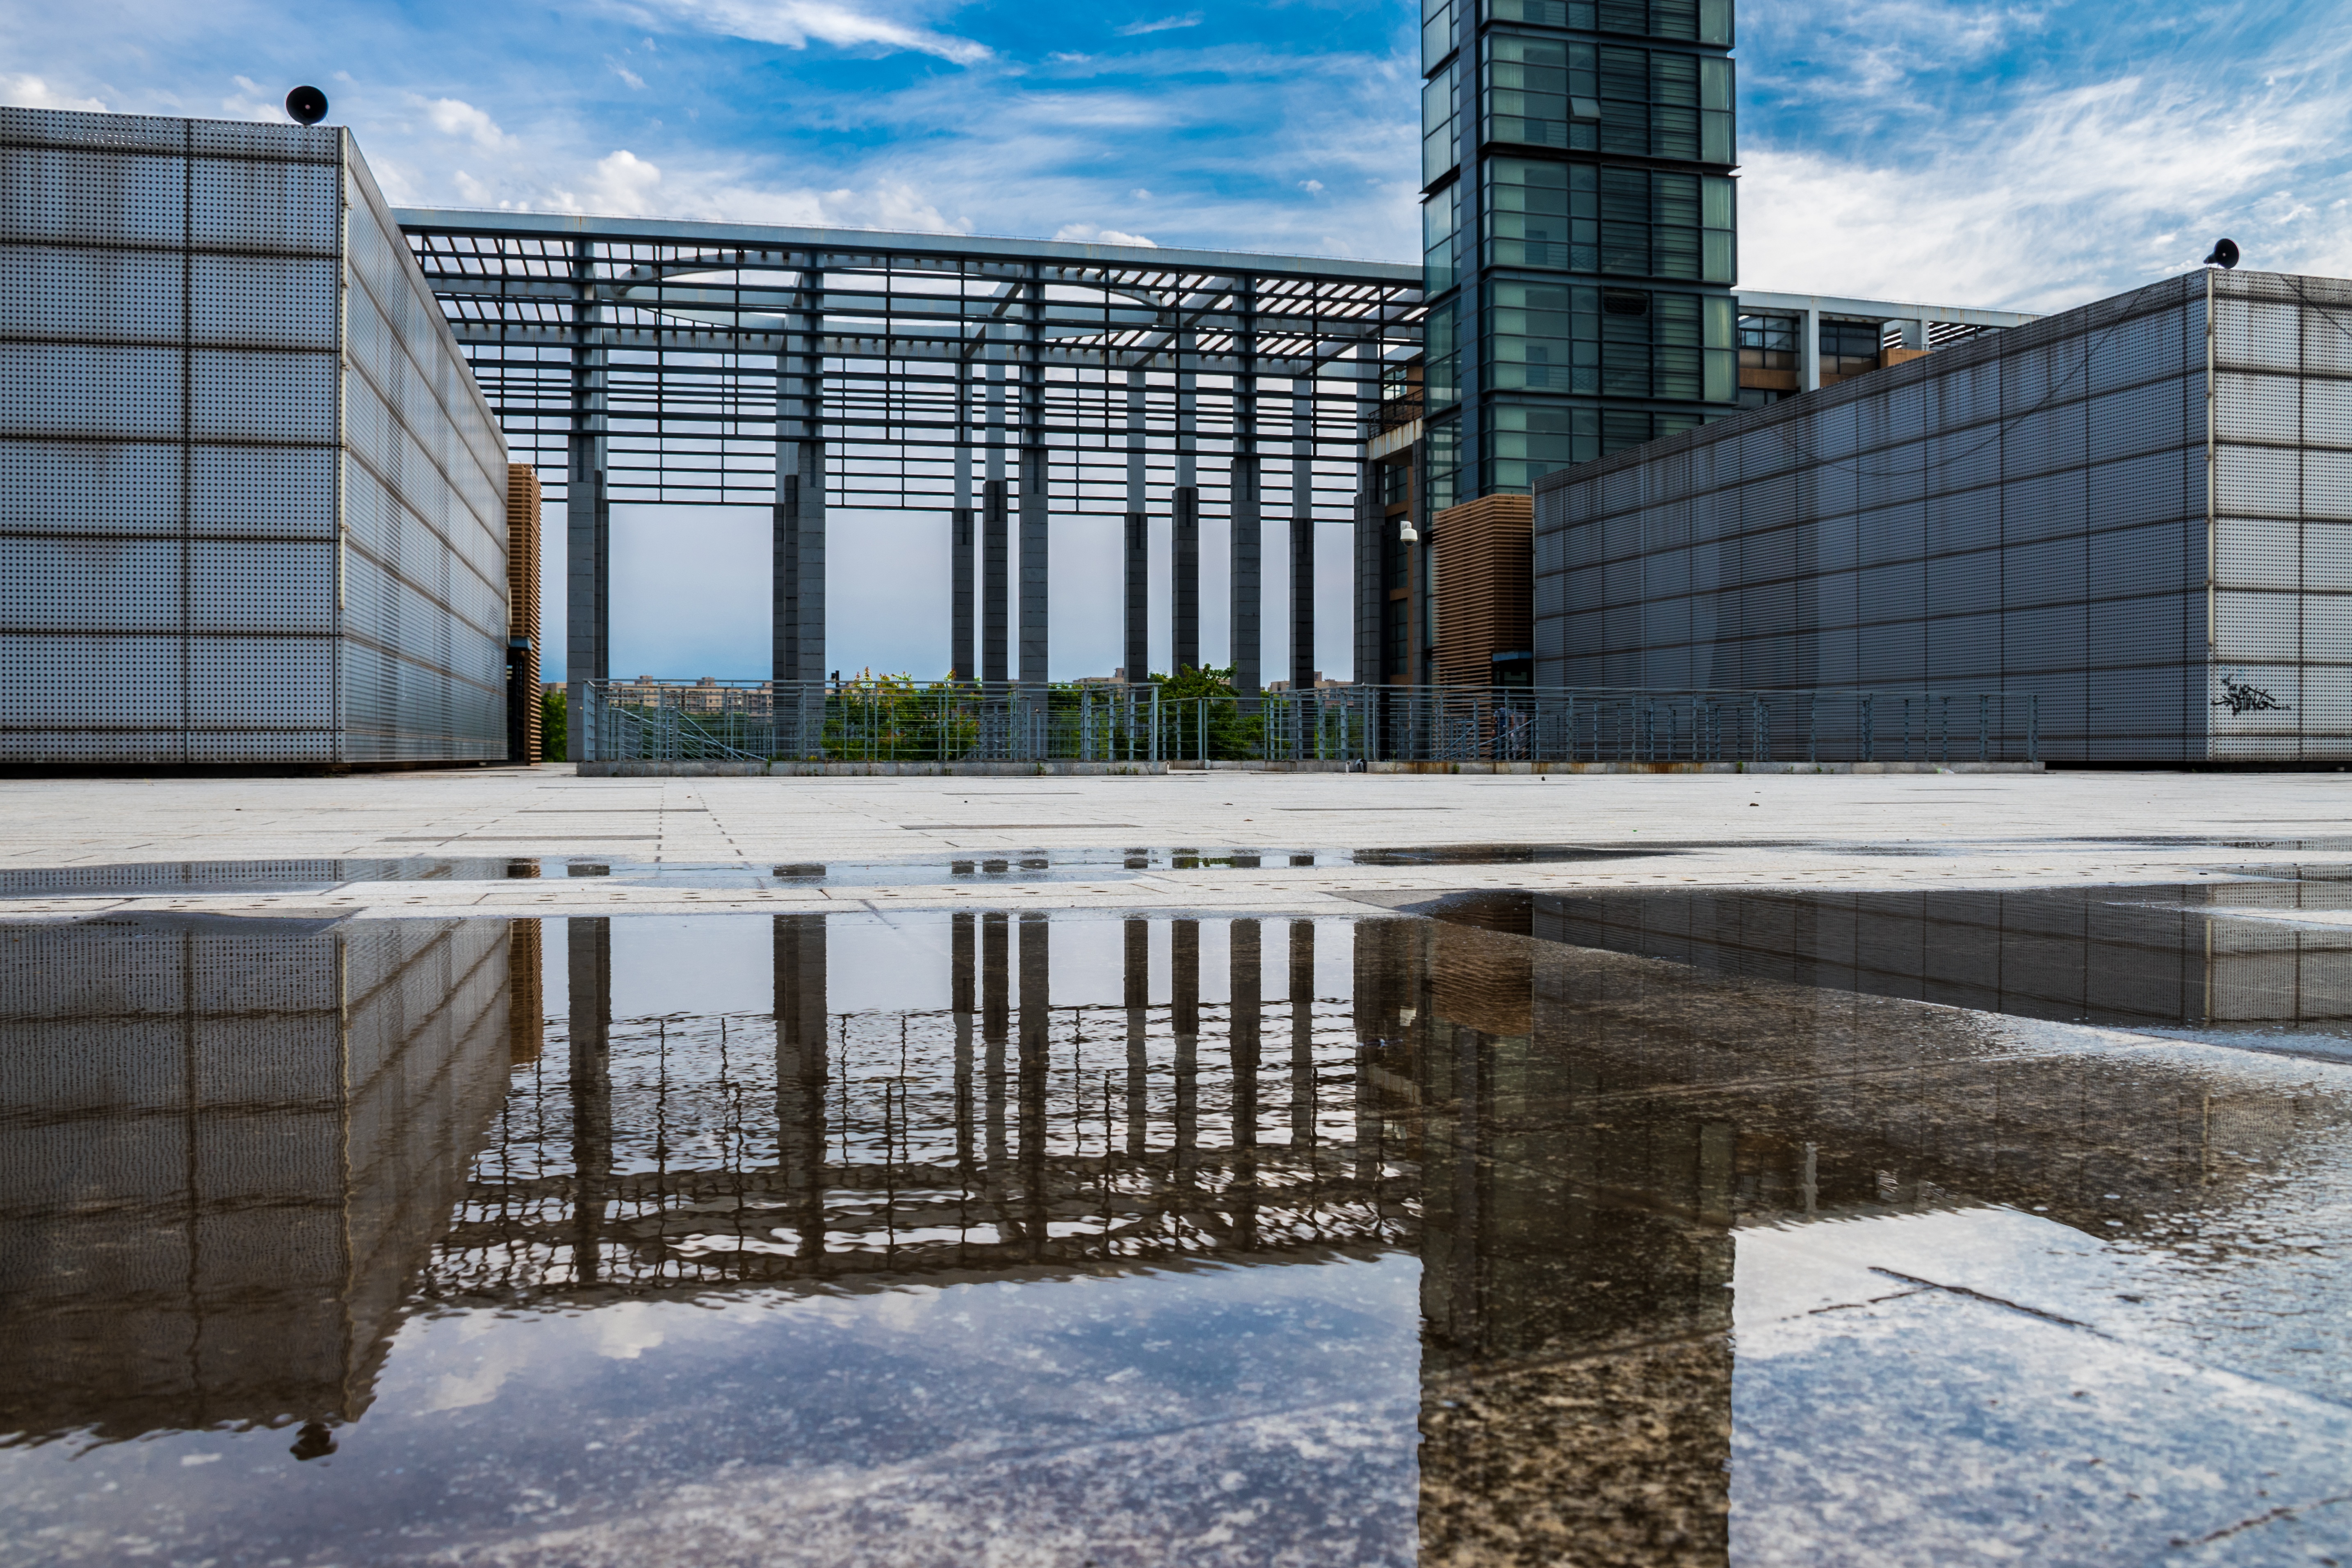
water, snow, winter, architecture, sky, wood, sunset, ground, building, city, home, wall, reflection, puddle, facade, professional, upside down, headquarters, urban area, dark colors, outdoor structure